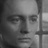
Emotion: neutral